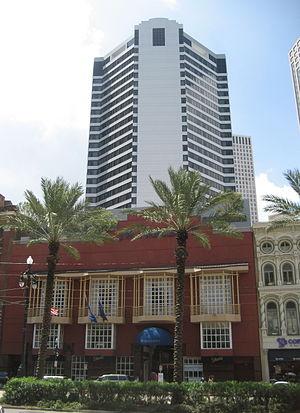
Le JW Marriott Hotel New Orleans est un gratte-ciel de 101 mètres de hauteur construit à La Nouvelle-Orléans en Louisiane aux États-Unis en 1984.